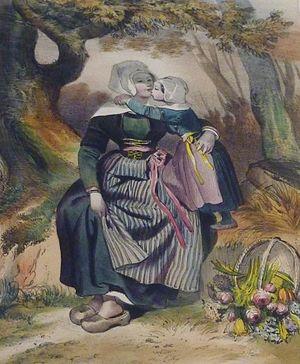
François Hippolyte Lalaisse
La Feuillée [la fœje]est une commune du département du Finistère, dans la région Bretagne, en France. Ses habitants sont les Feuillantins et les Feuillantines. Elle fait partie de Monts d'Arrée Communauté. C'est la plus haute commune de Bretagne, incluse dans le parc naturel régional d'Armorique.